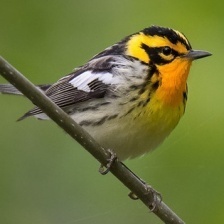
Species: BLACKBURNIAM WARBLER
Scientific name: SETOPHAGA FUSCA